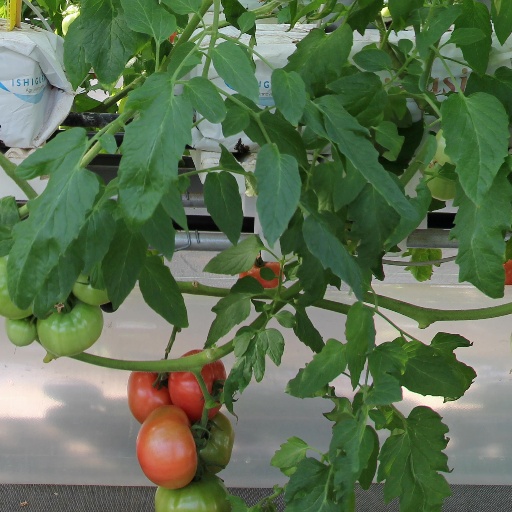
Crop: tomato